Pratap Malla

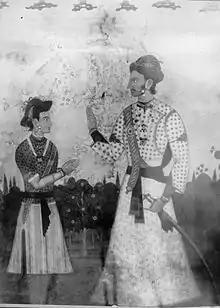
Parthibendra Malla, son of Pratap Malla, ruled Kathmandu from 1680–1687 CE.

A statue of Pratap Malla is found standing on a column facing the palace in the square. His image can also be seen in the niche above the Hanuman Dhoka Palace gate. The niche above the gate is Krishna in his ferocious tantric aspect, flanked by more gentle, amorous Krishna surrounded by "gopinis", and by King Pratap Malla playing a lute, and his queen.